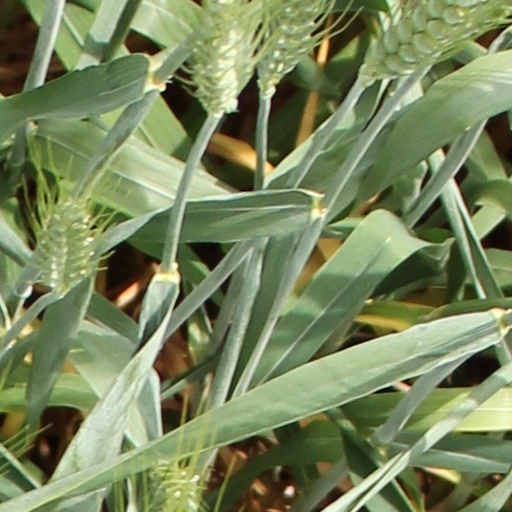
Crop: wheat